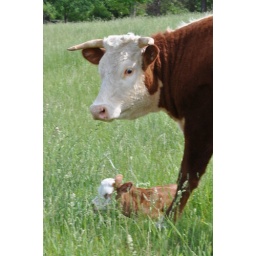
white face cows in pasture